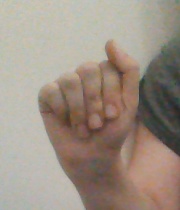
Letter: saad